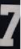
Number: 7